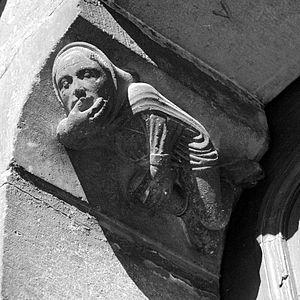
L'art de se taire, principalement en matière de religion est publié par l'Abbé Dinouart en 1771. Néanmoins, l'ouvrage est ouvertement inspiré par des publications du siècle précédent :